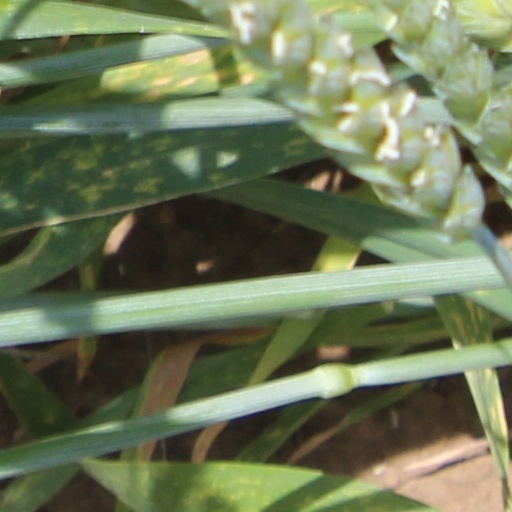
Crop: wheat